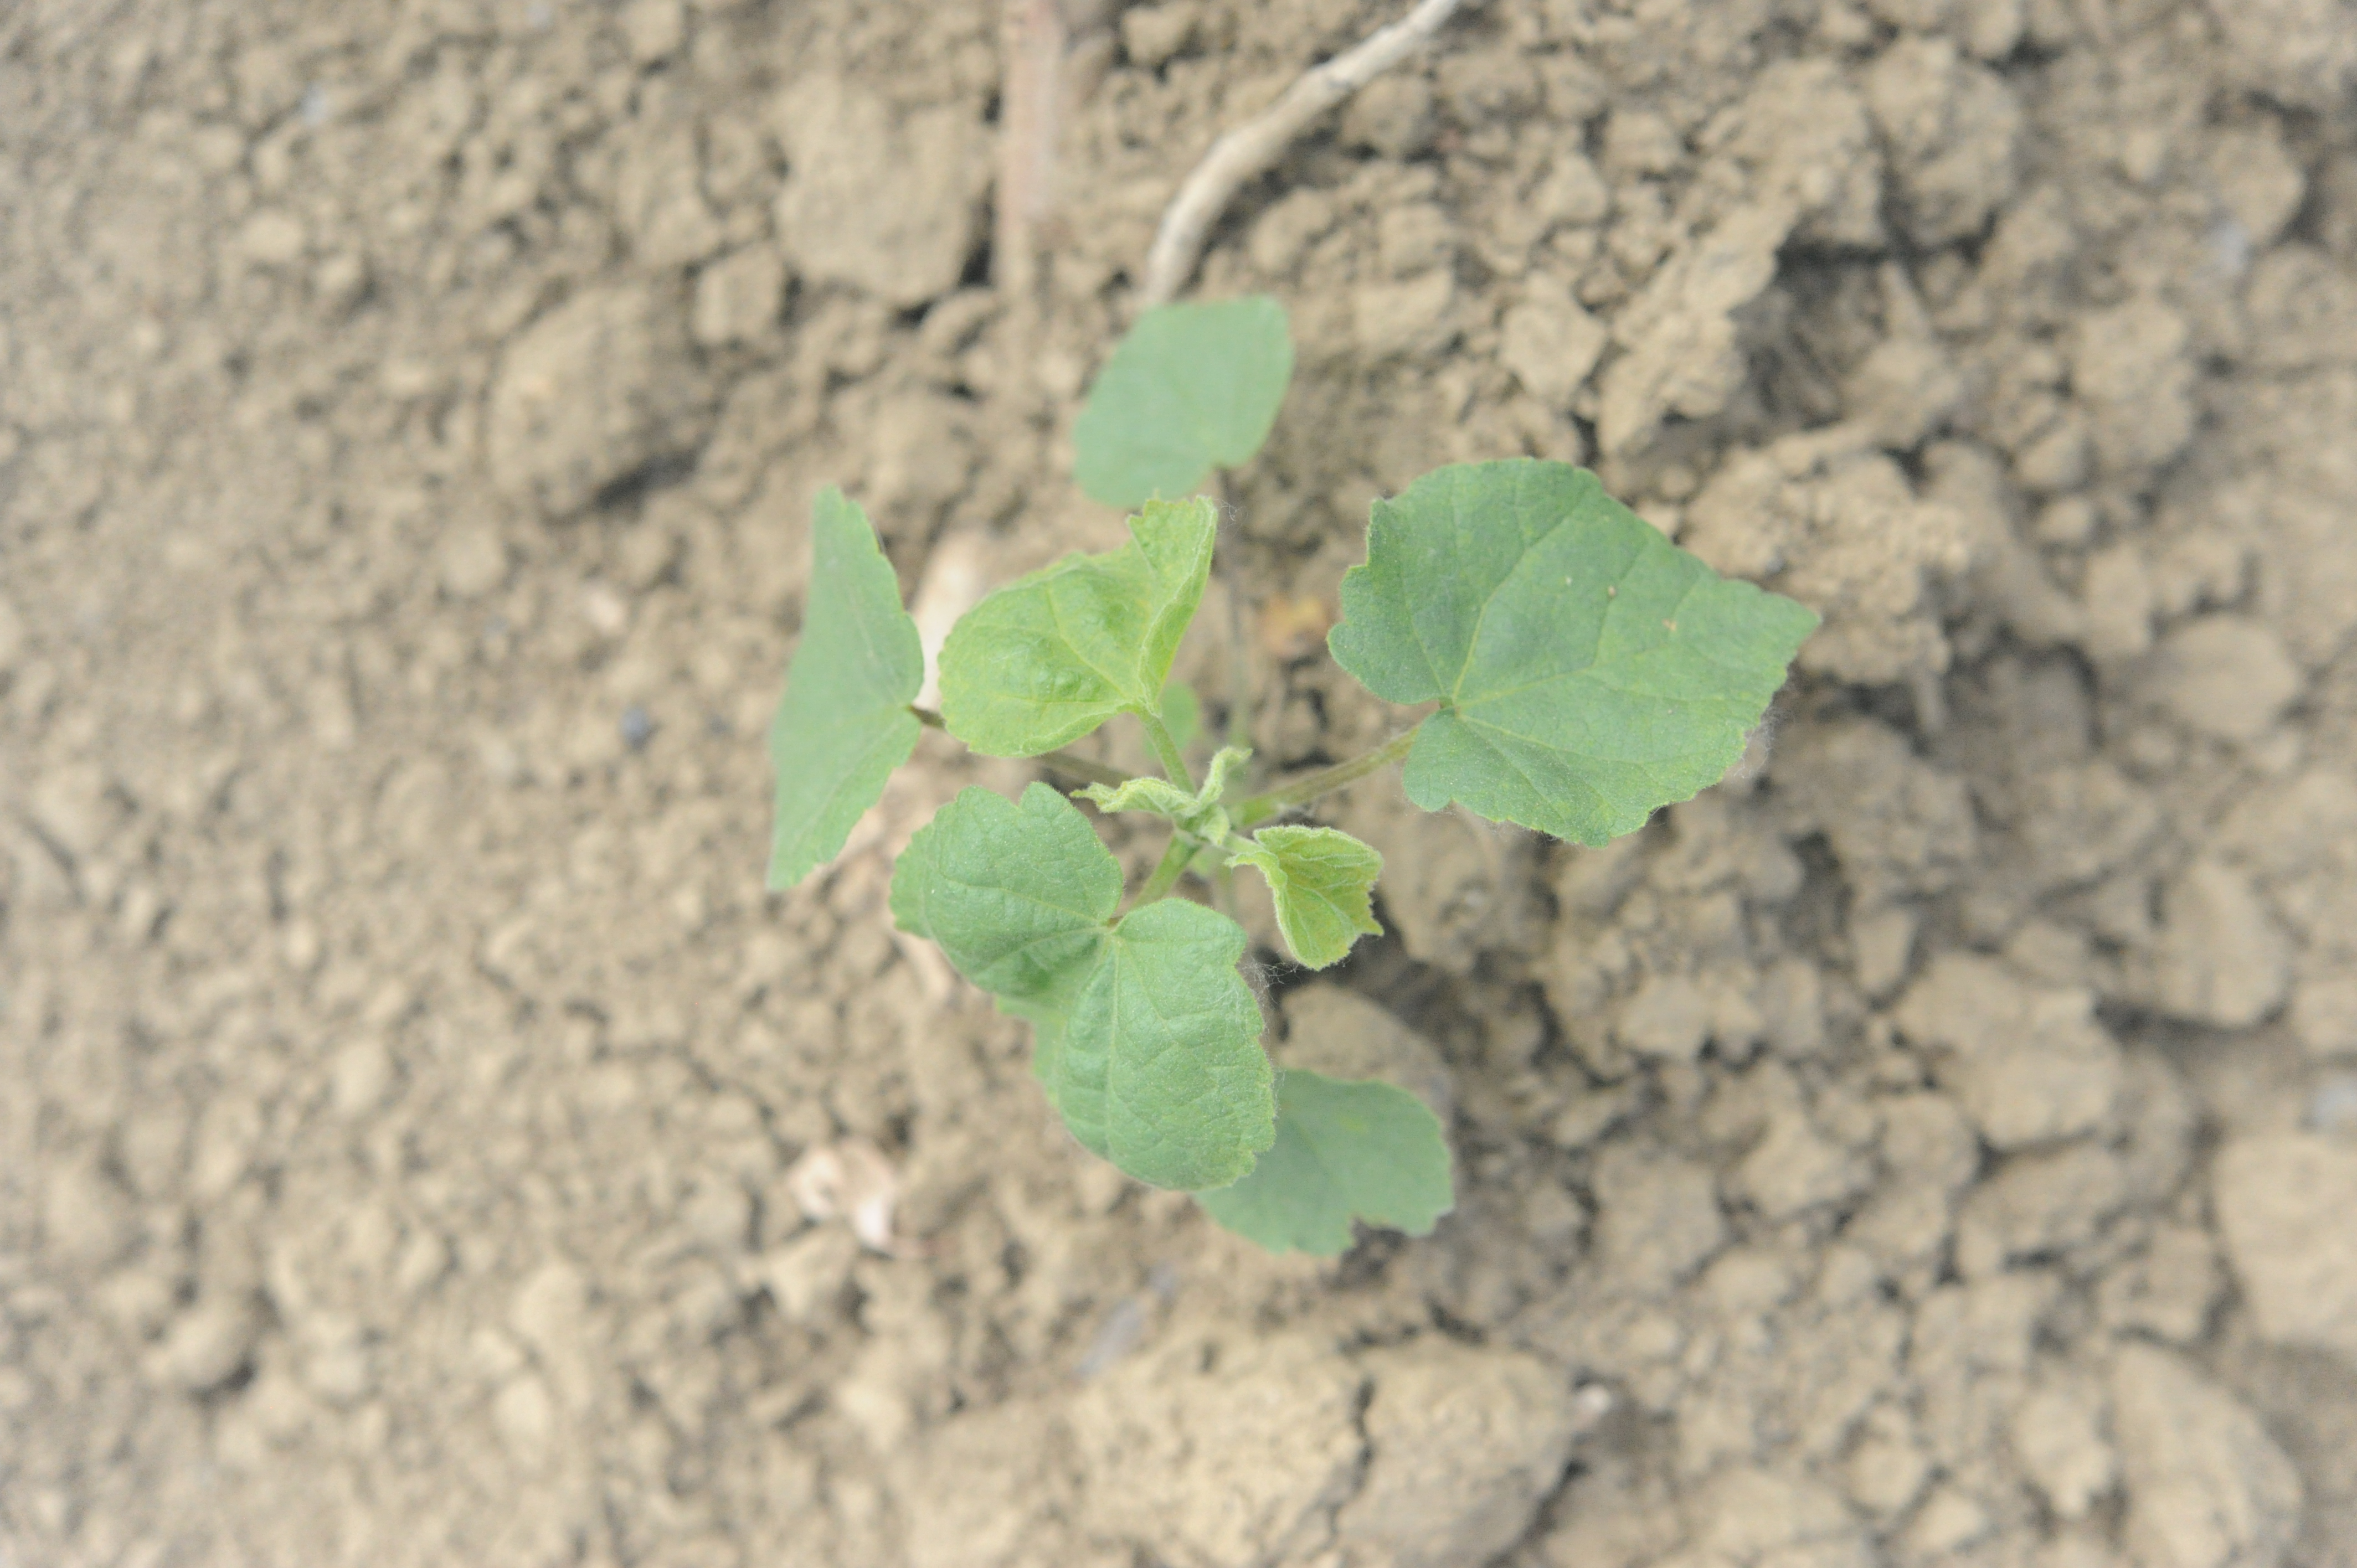
Label: velvet_leaf